Kannadigas

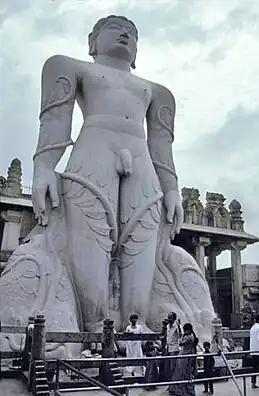

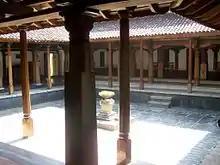

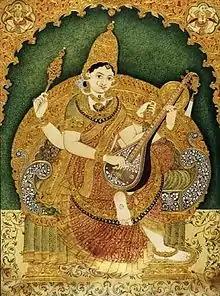

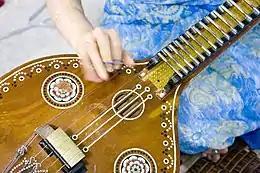
Veena is the most commonly used instrument in Carnatic music.

Modern Kannada art is primarily influenced by Raja Ravi Varma and his realism. Popular visual arts generally revolve around puppetry. Most traditional religious paintings include works that are very colorful.